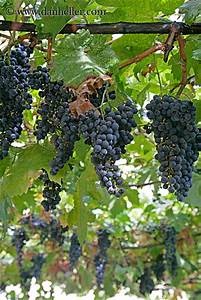
Label: grape